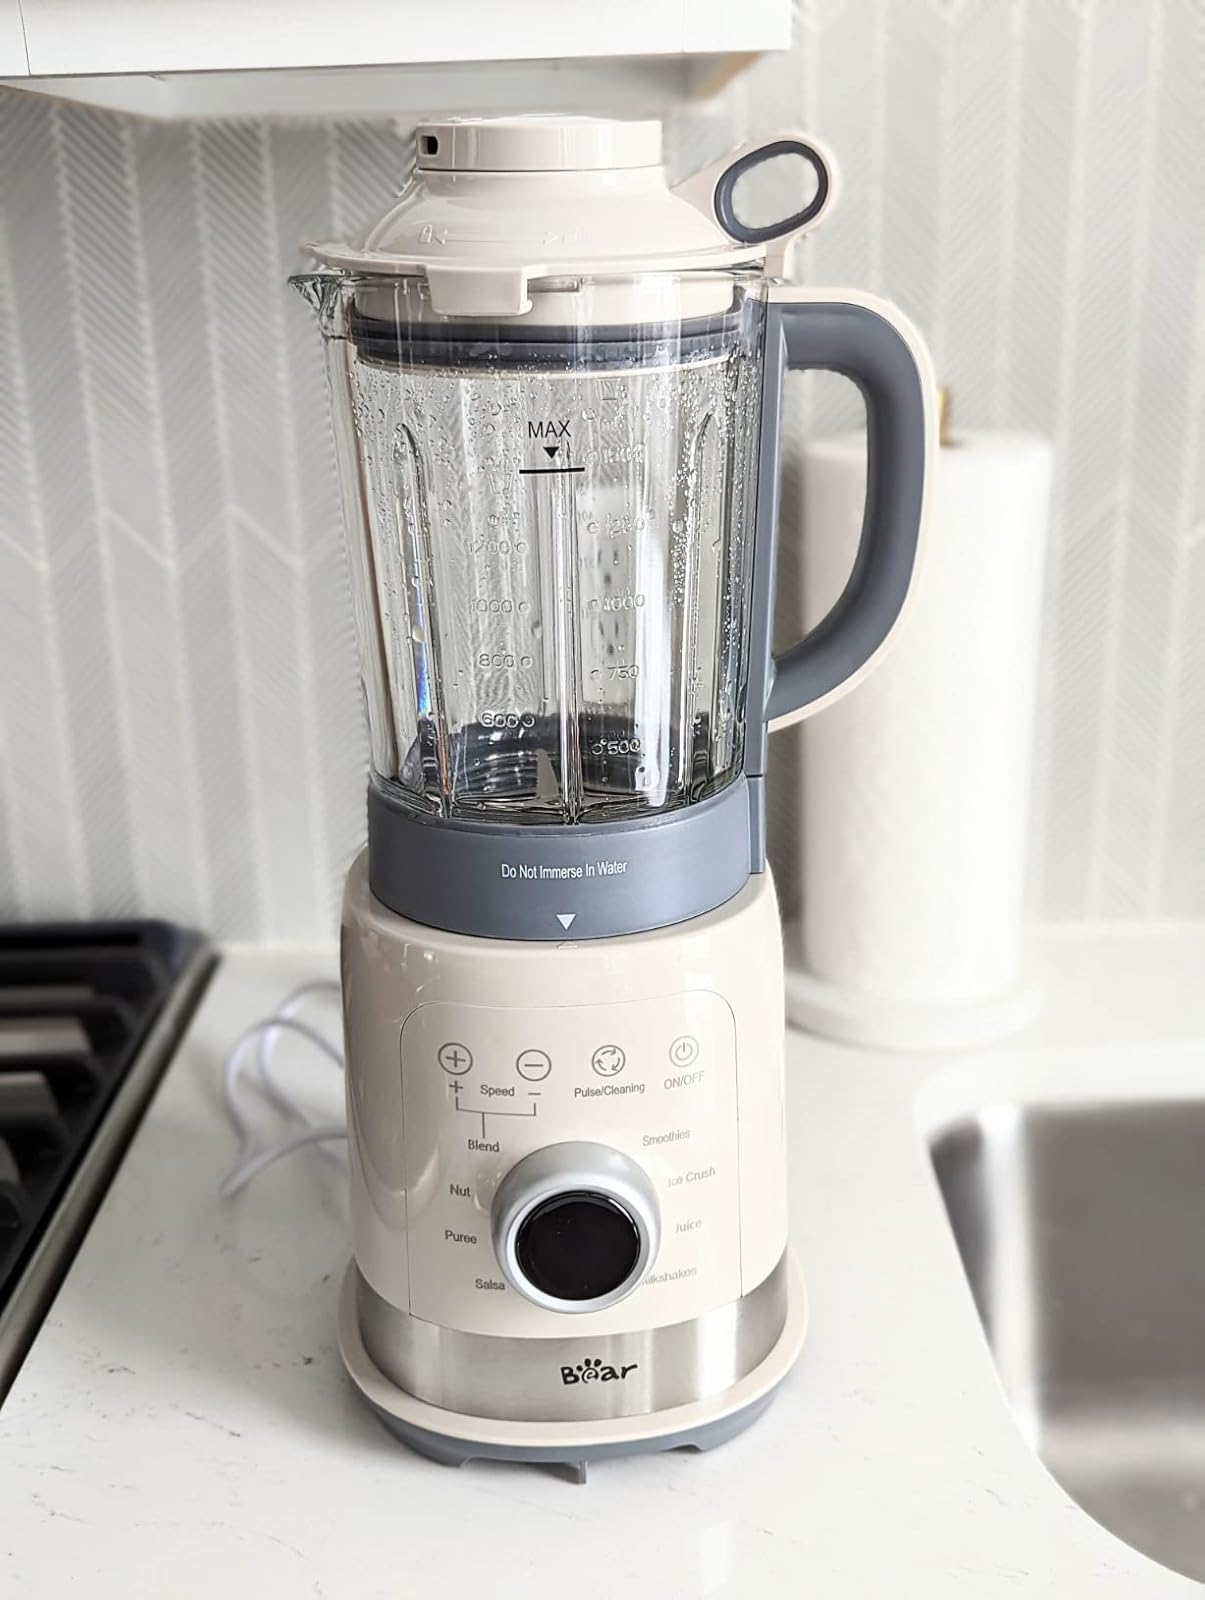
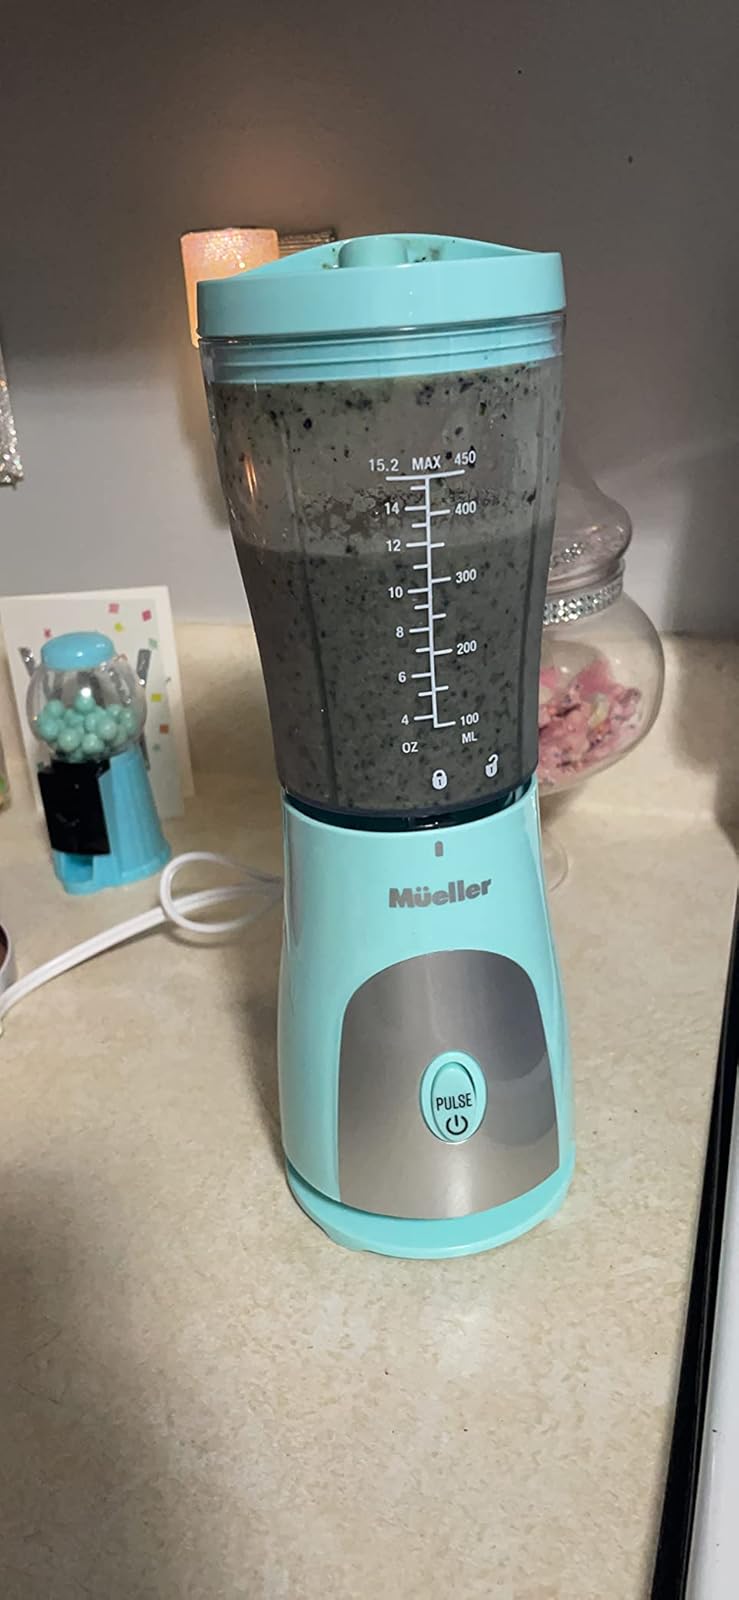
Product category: items_blender
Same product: no